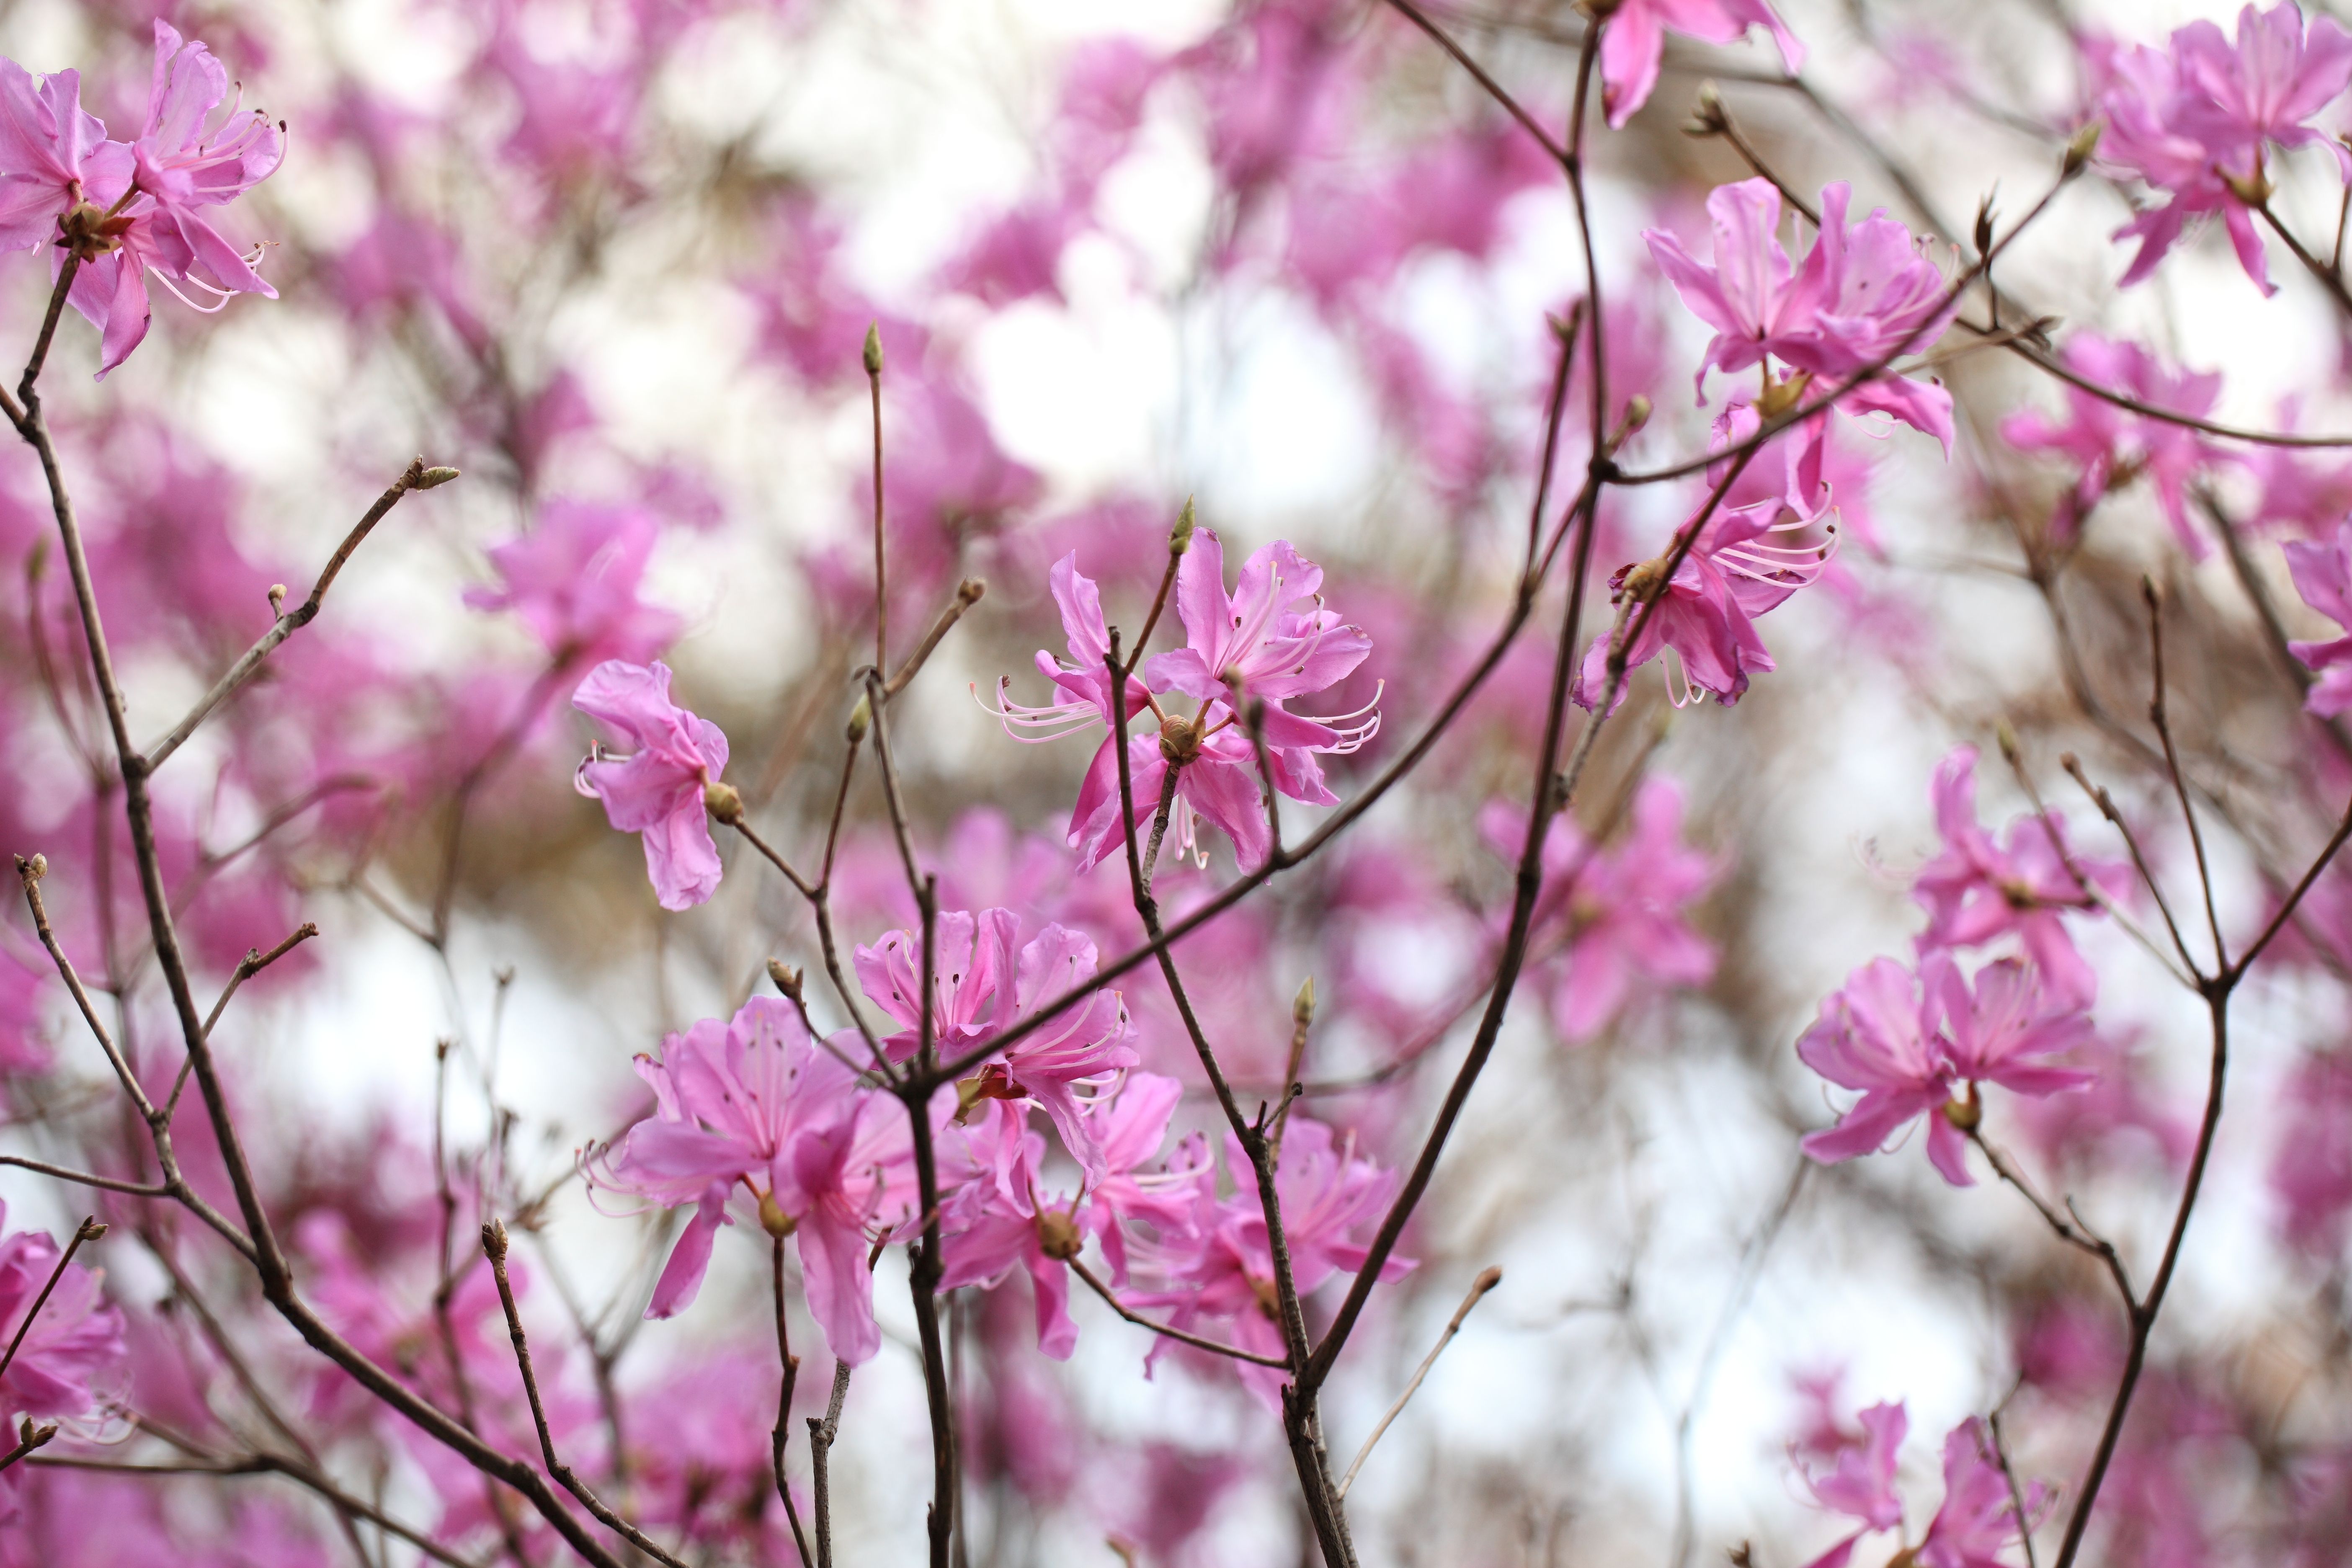
branch, blossom, plant, flower, petal, spring, produce, pink, cherry blossom, flowering plant, land plant